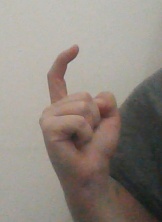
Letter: ra